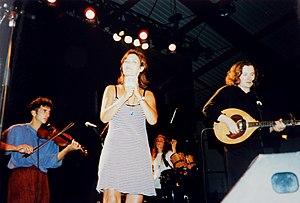
Capercaillie au FIL de Lorient en 1995
Capercaillie est un groupe de musique folk écossais, de renommée internationale, fondé en 1983 par Dòmhnall Seathach, Marc Duff, Joan MacLachlan, Shaun Craig et Martin MacLeod, qui trouve son inspiration dans le répertoire traditionnel celtique.